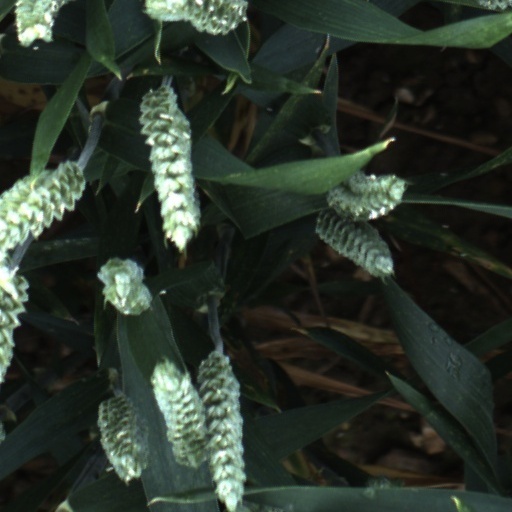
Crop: wheat